Blockade runners of the American Civil War

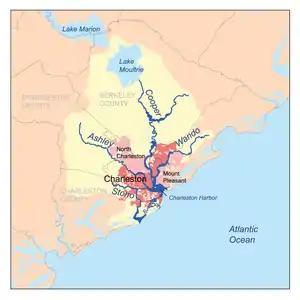
See also: First and Second Battles of Charleston Harbor

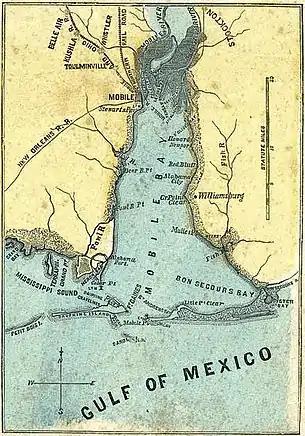

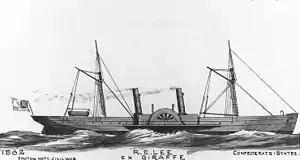

The first outbound blockade runner to elude the blockade made its way to Nassau, landing there on December 5, 1861. Blockade runners would typically export cotton to Nassau, where it would be stored, then transferred to a neutral ship and sent to England, usually Liverpool. By the end of the war, 397 ships sailed from the Confederacy to Nassau, and 588 went from Nassau to the Confederacy.